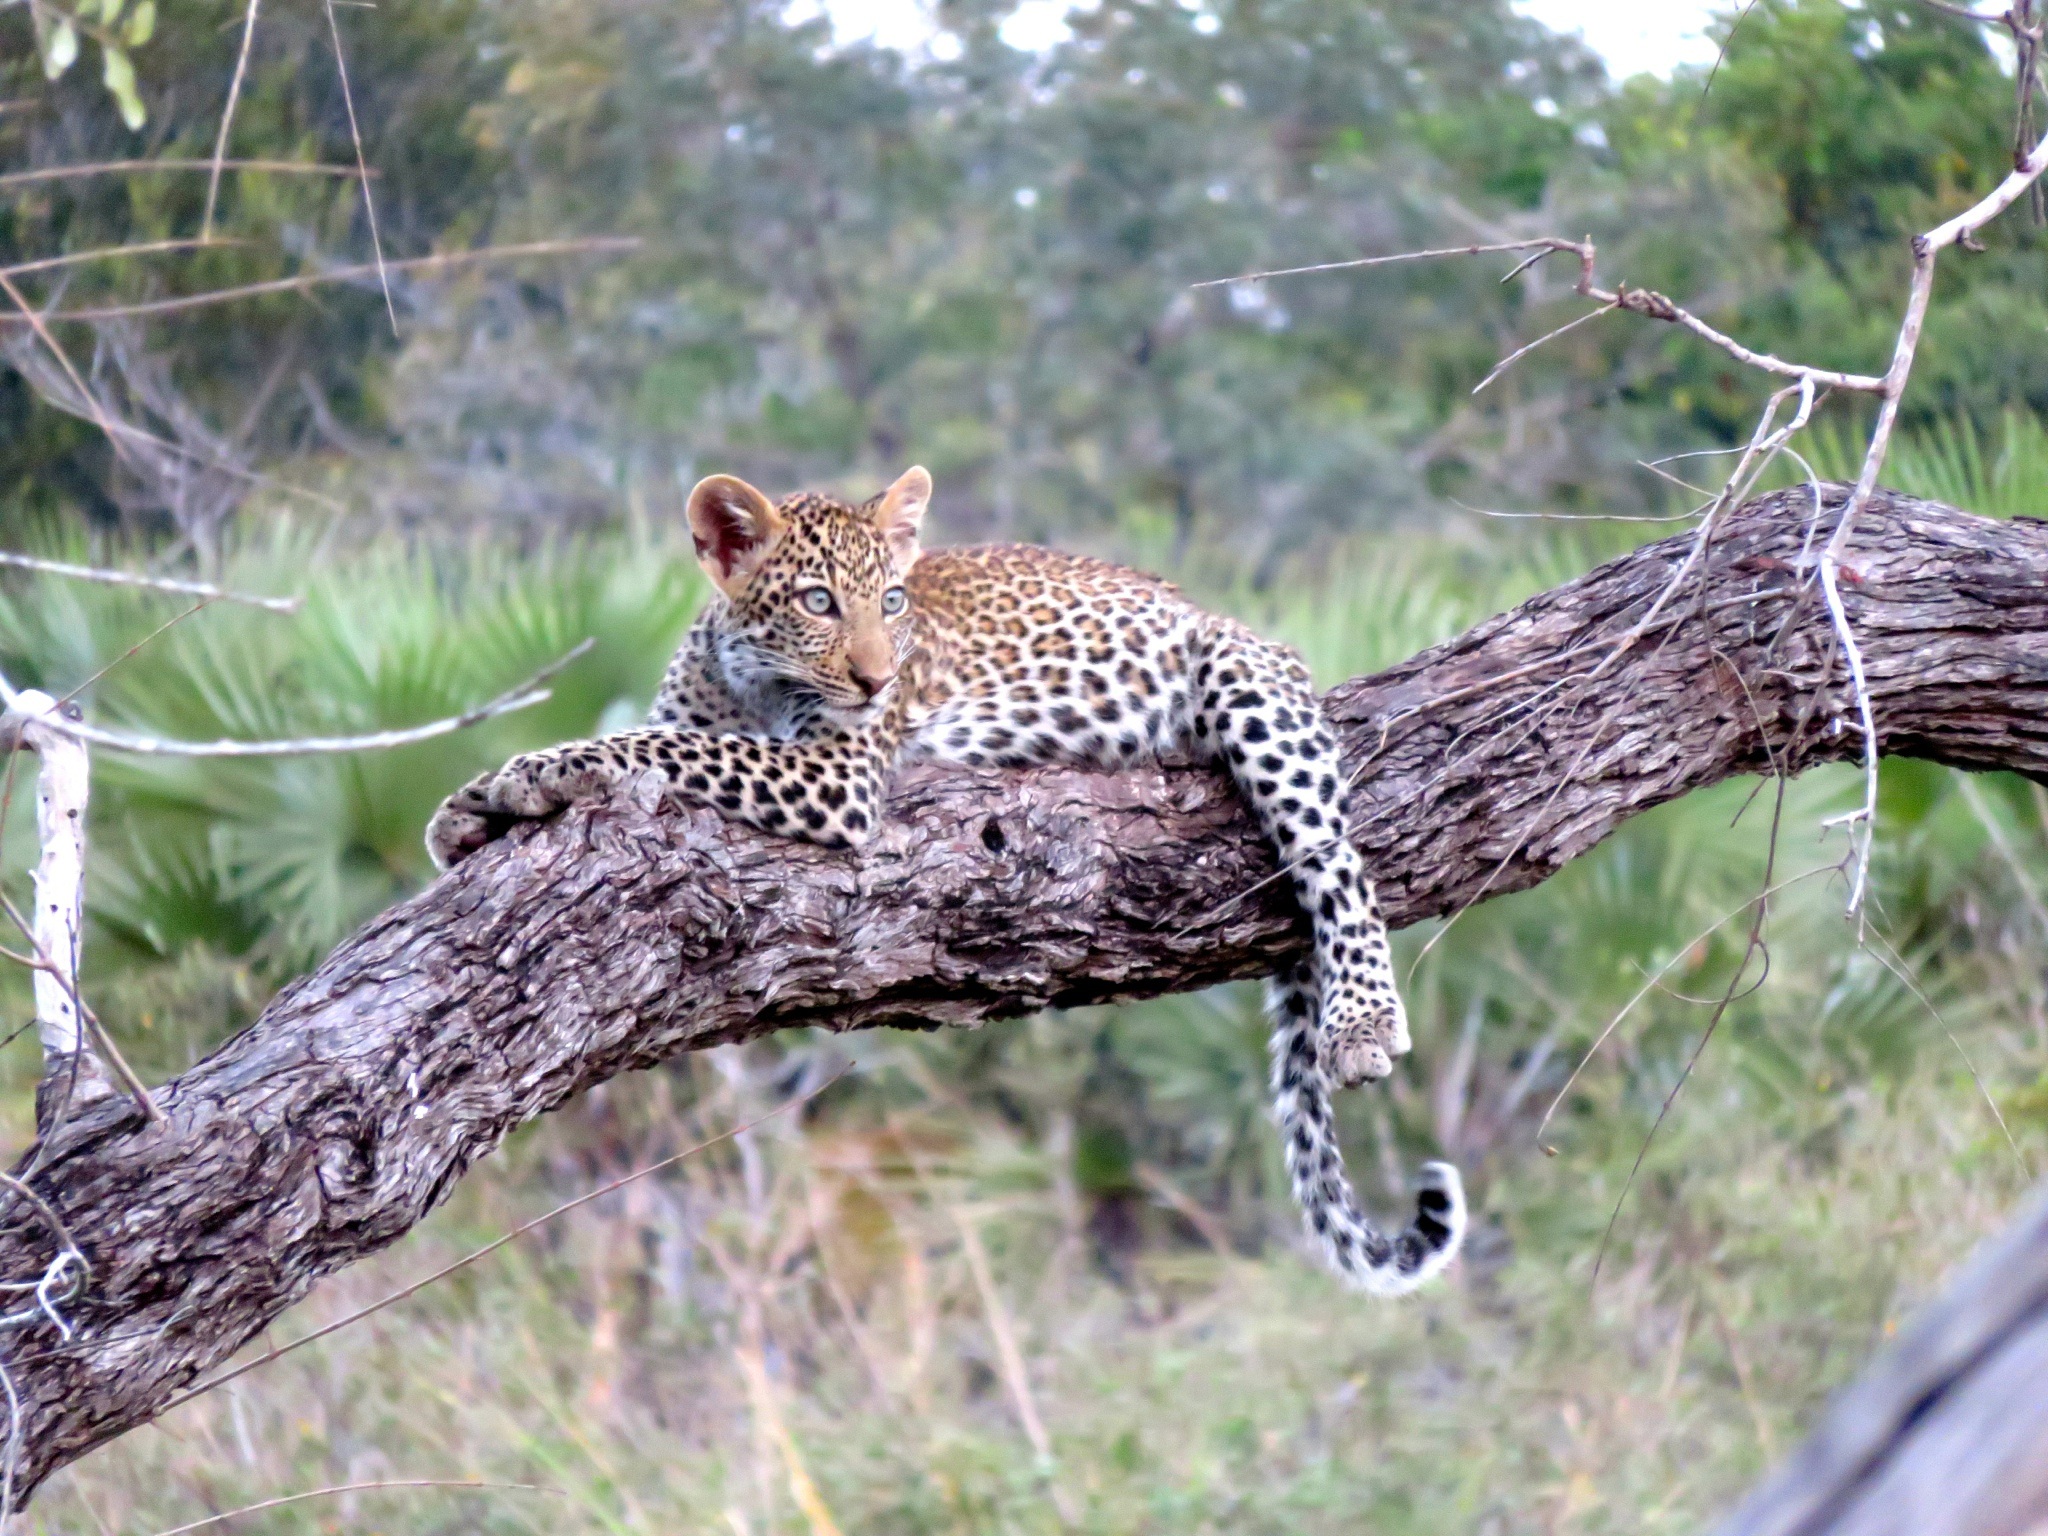
nature, branch, animal, wildlife, africa, mammal, fauna, leopard, cheetah, vertebrate, jaguar, safari, serengeti, ocelot, big cats, wild cat, cat like mammal